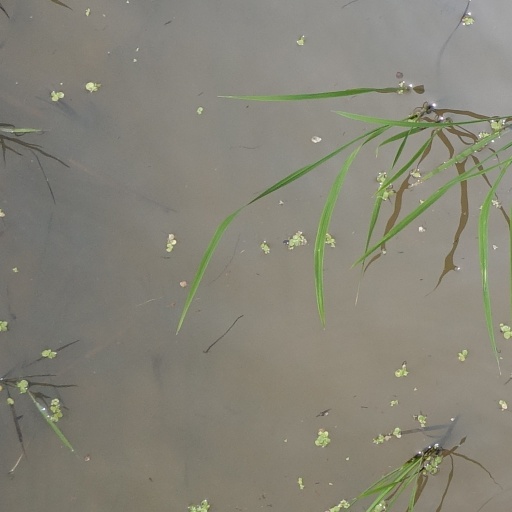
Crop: rice